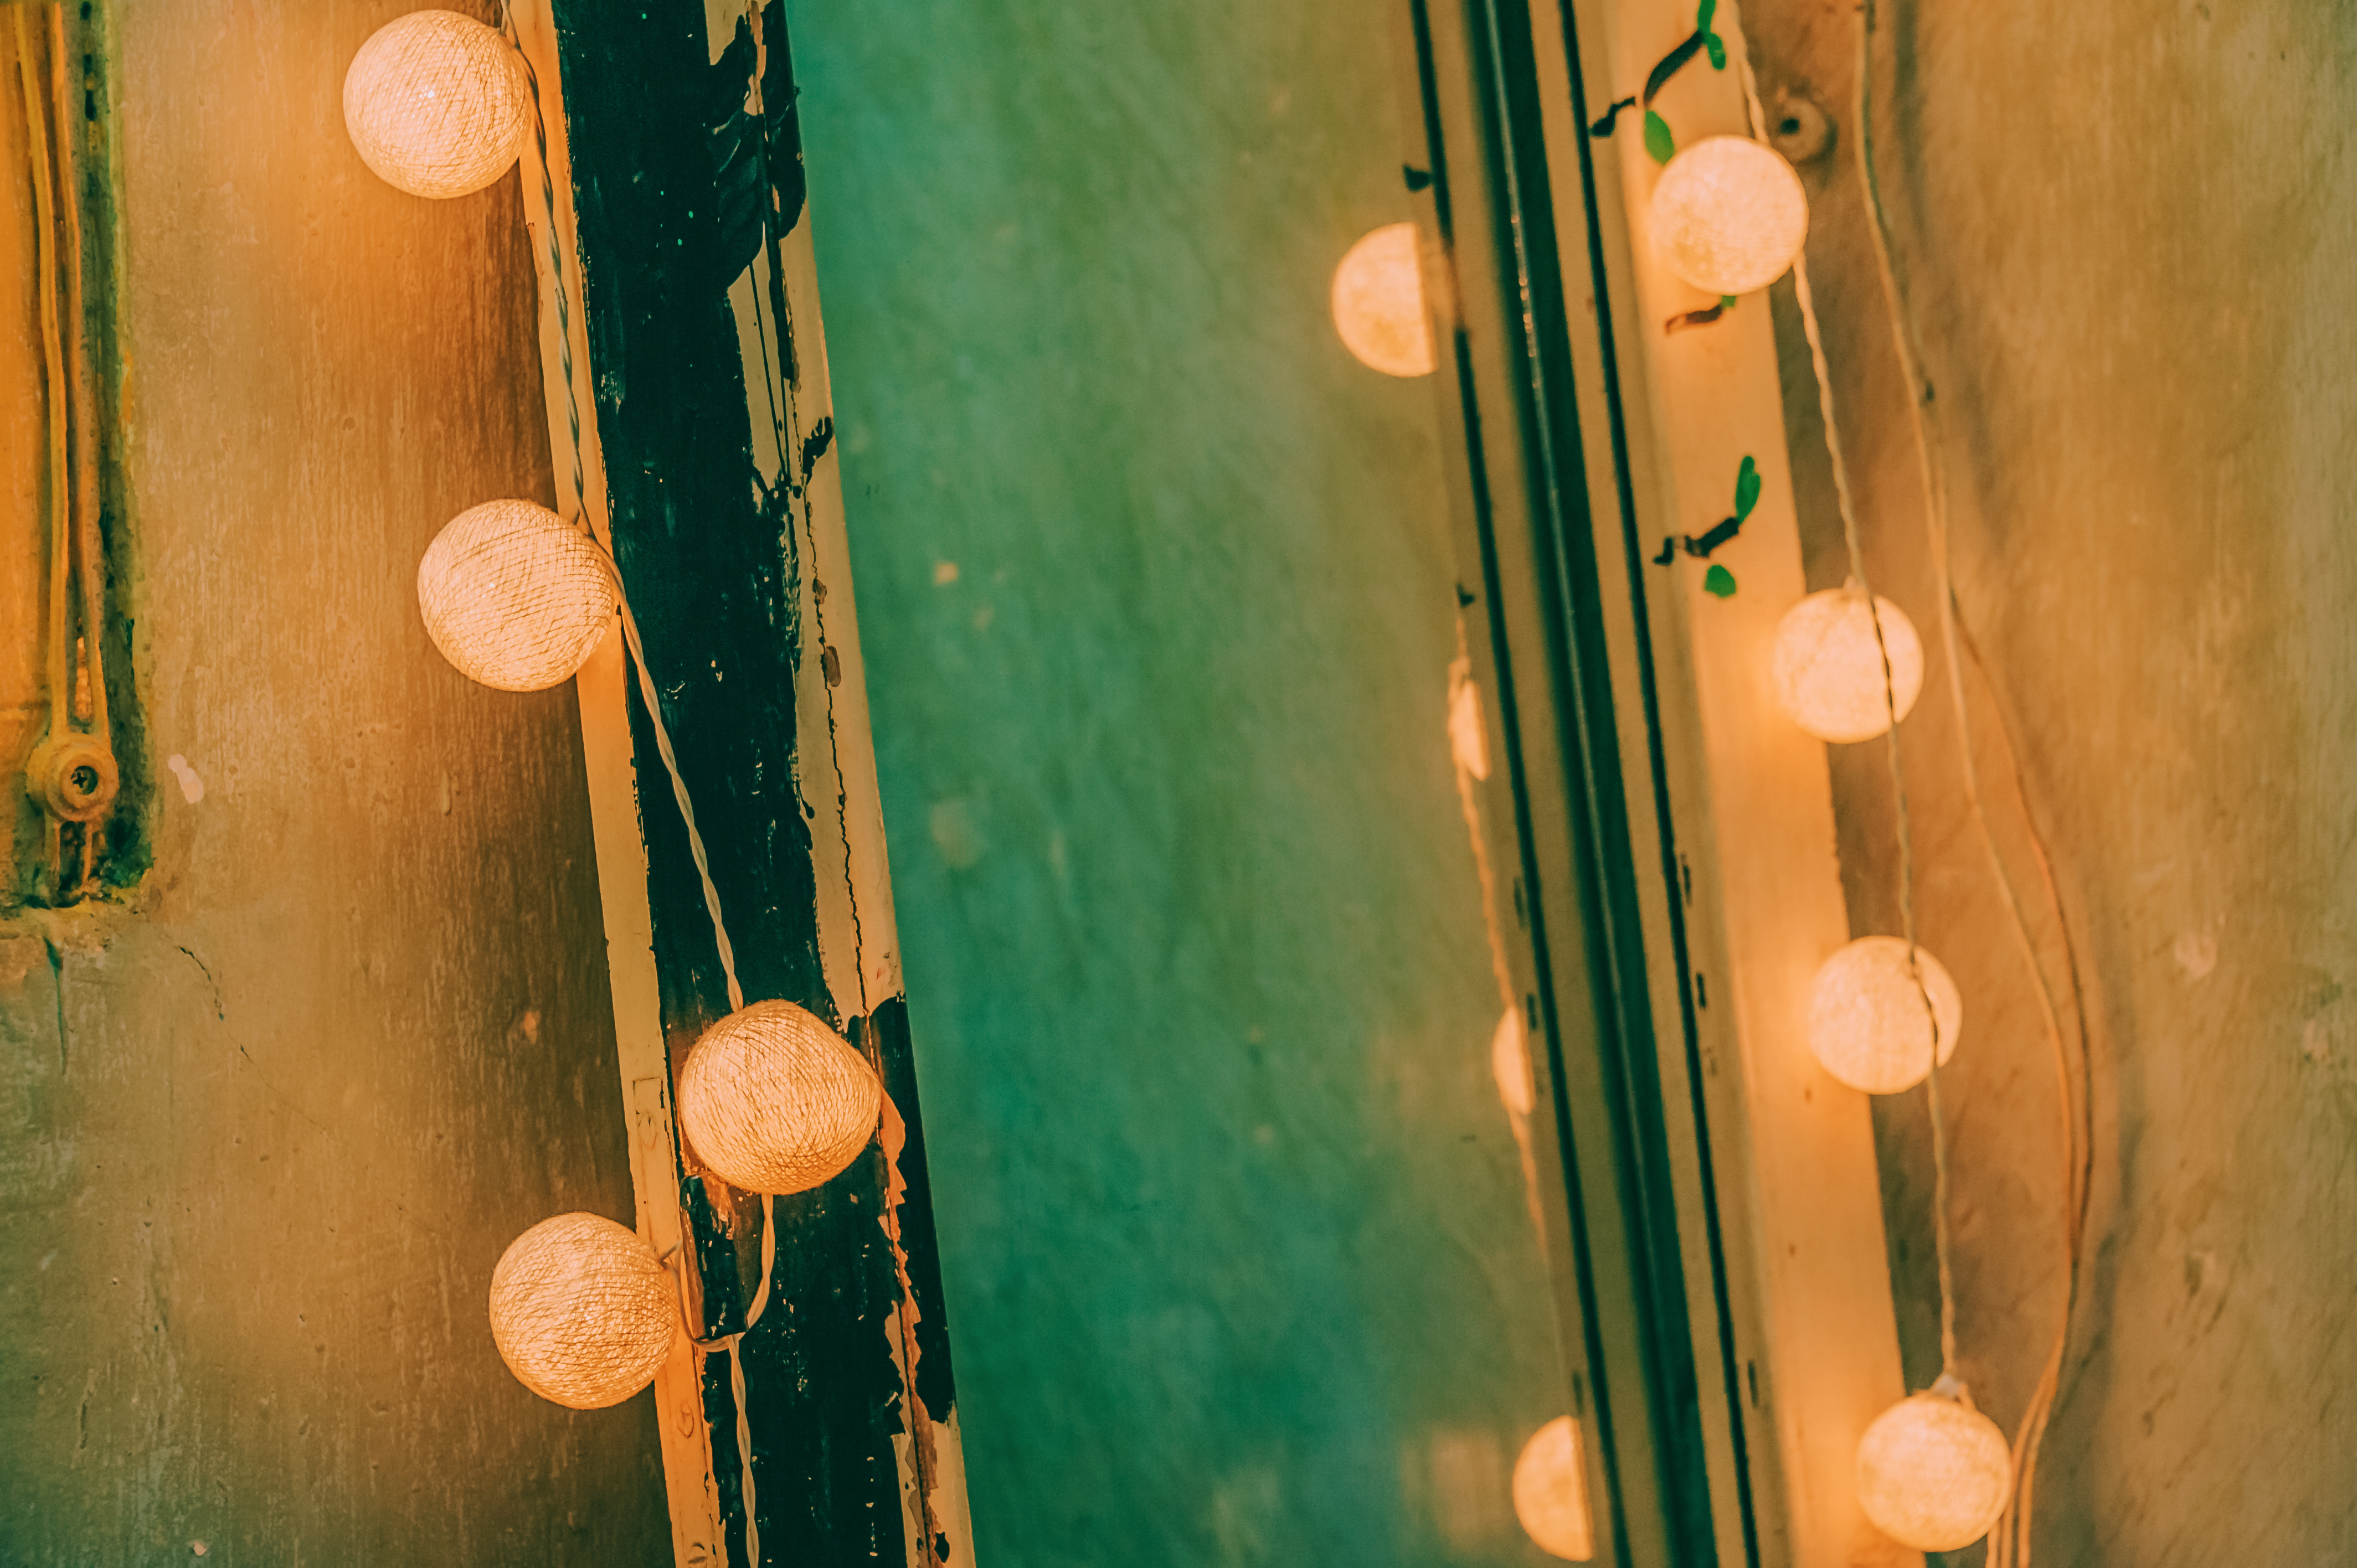
quotes, wallpaper, landscape, art, photography, vintage, pastel, lovely, cute, typography, happy, live, light, yellow, lighting, wood, sunlight, computer wallpaper